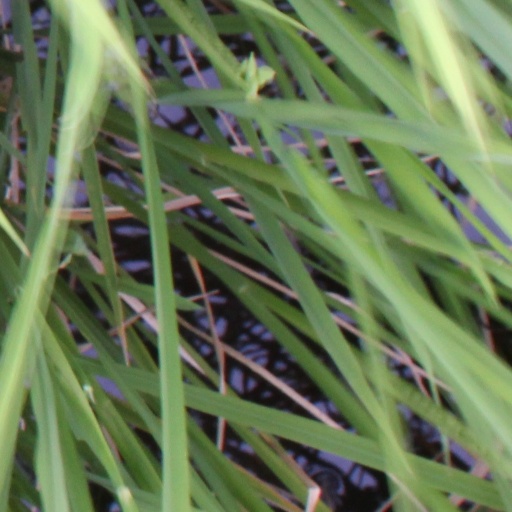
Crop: rice